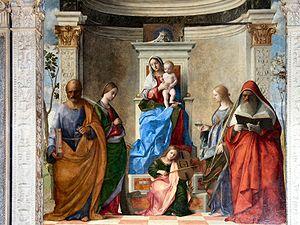
L'école vénitienne de peinture s'est développée essentiellement à Venise même, dans ce lieu indispensable aux échanges entre le Nord et le Sud, l'Europe du Nord et les pays baignés par la Méditerranée, L'Orient et l'Occident, durant une longue période qui va du XIVᵉ siècle au XVIIIᵉ siècle, période de rayonnement de l'École vénitienne. Elle a rassemblé des peintres provenant des environs, ceux des territoires de la République, sur la terre ferme, et d'anciennes familles vénitiennes. Leurs peintures, devenues célèbres à Venise, ont été commercialisées dans toute l'Europe.